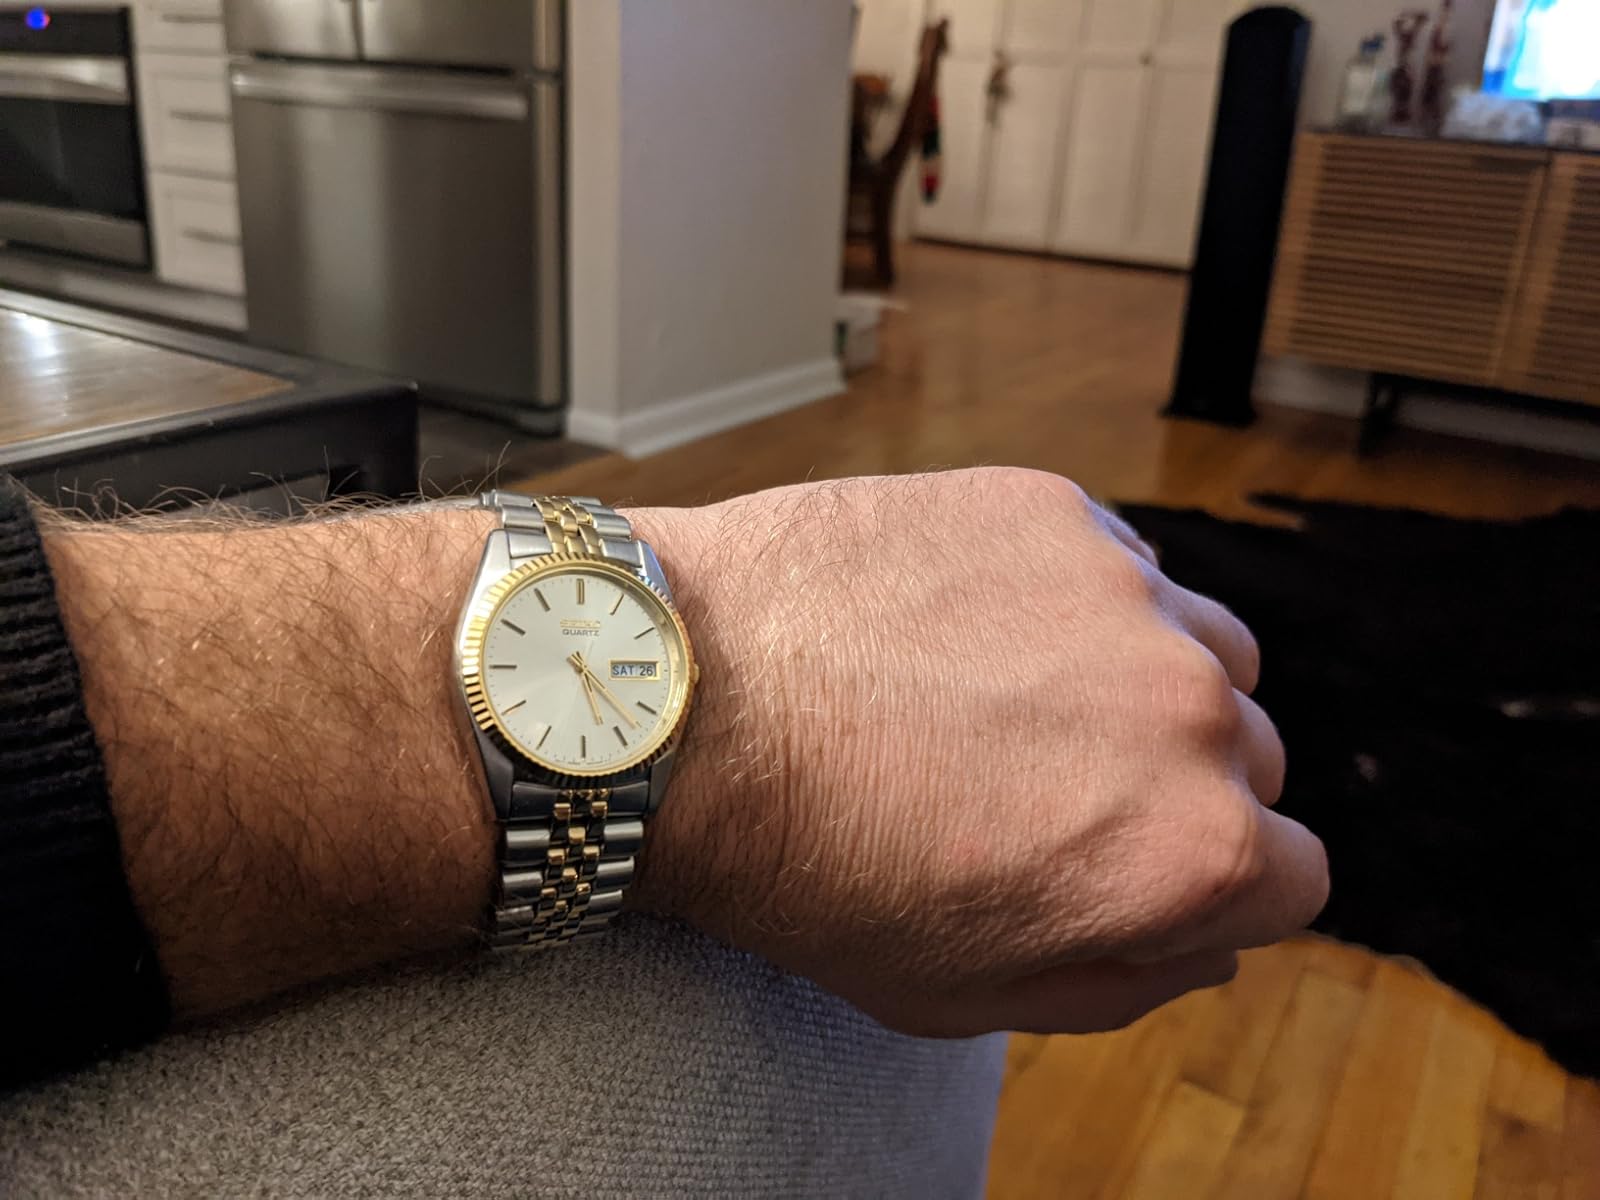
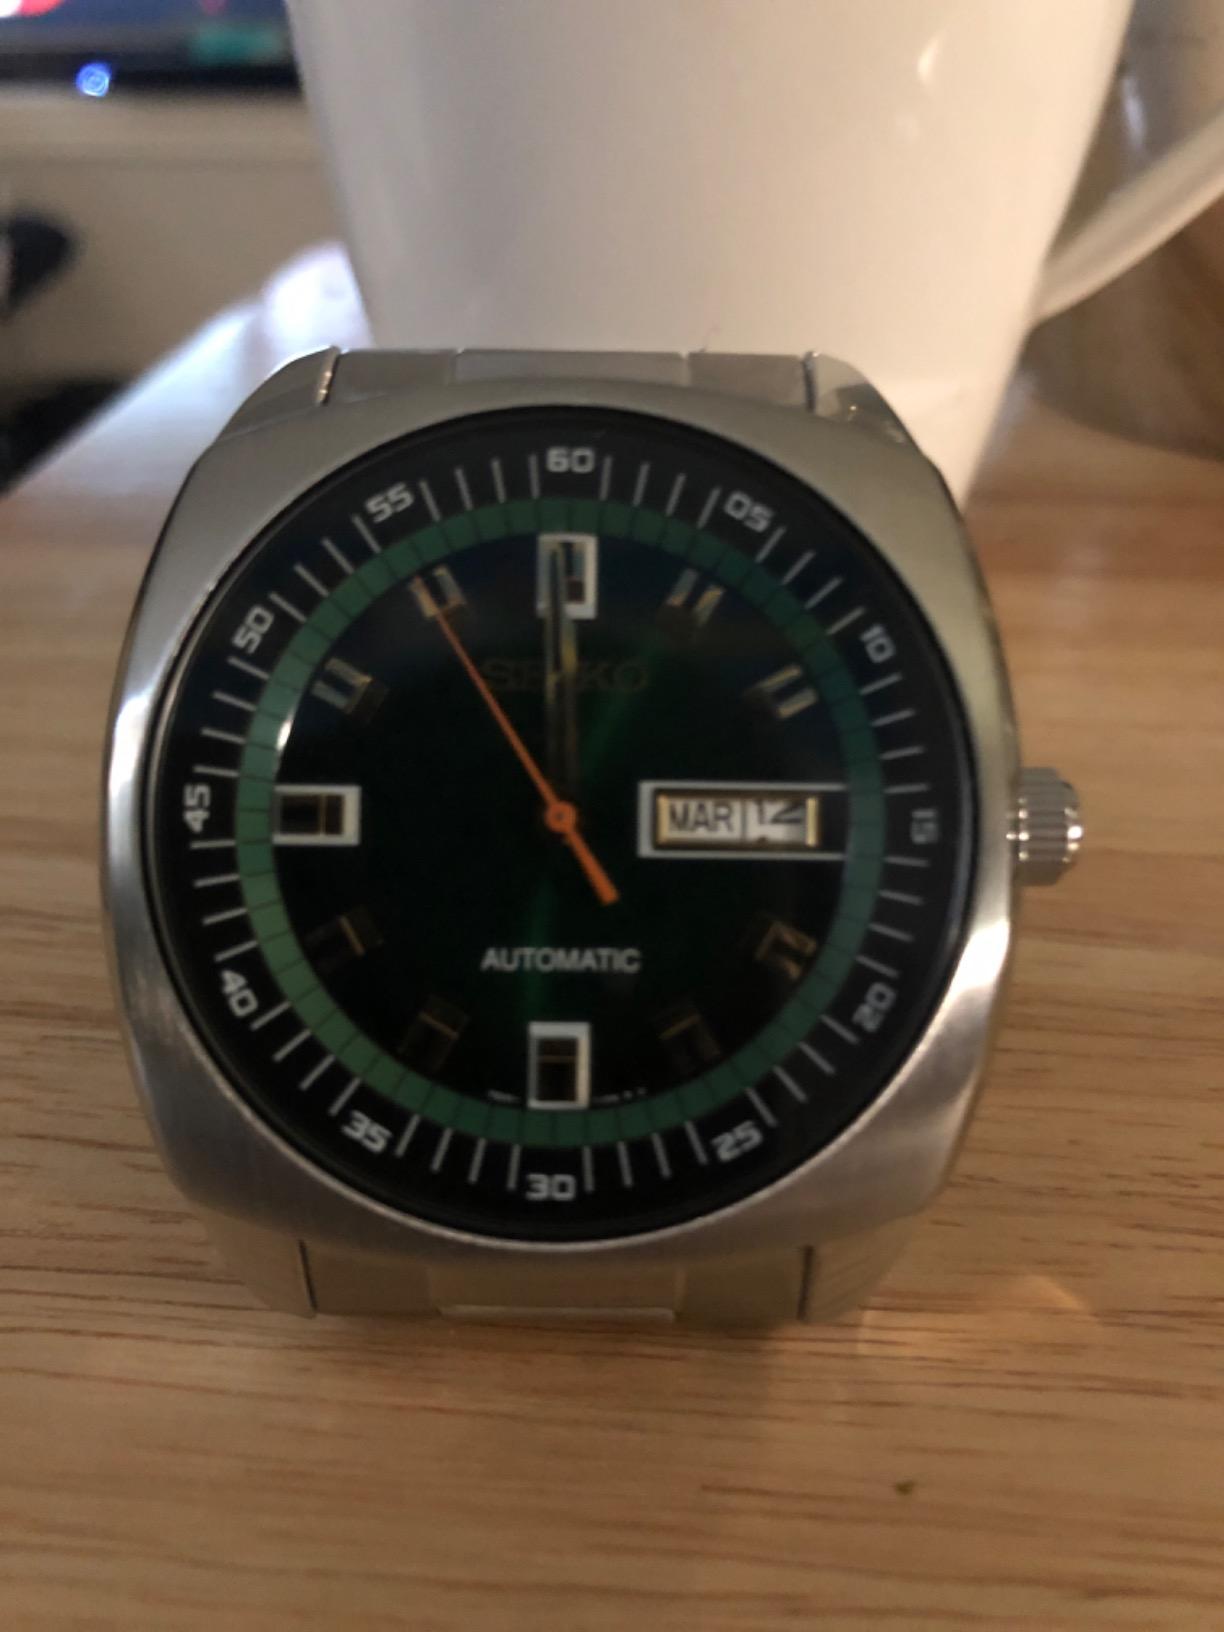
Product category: accessories_watch
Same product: no